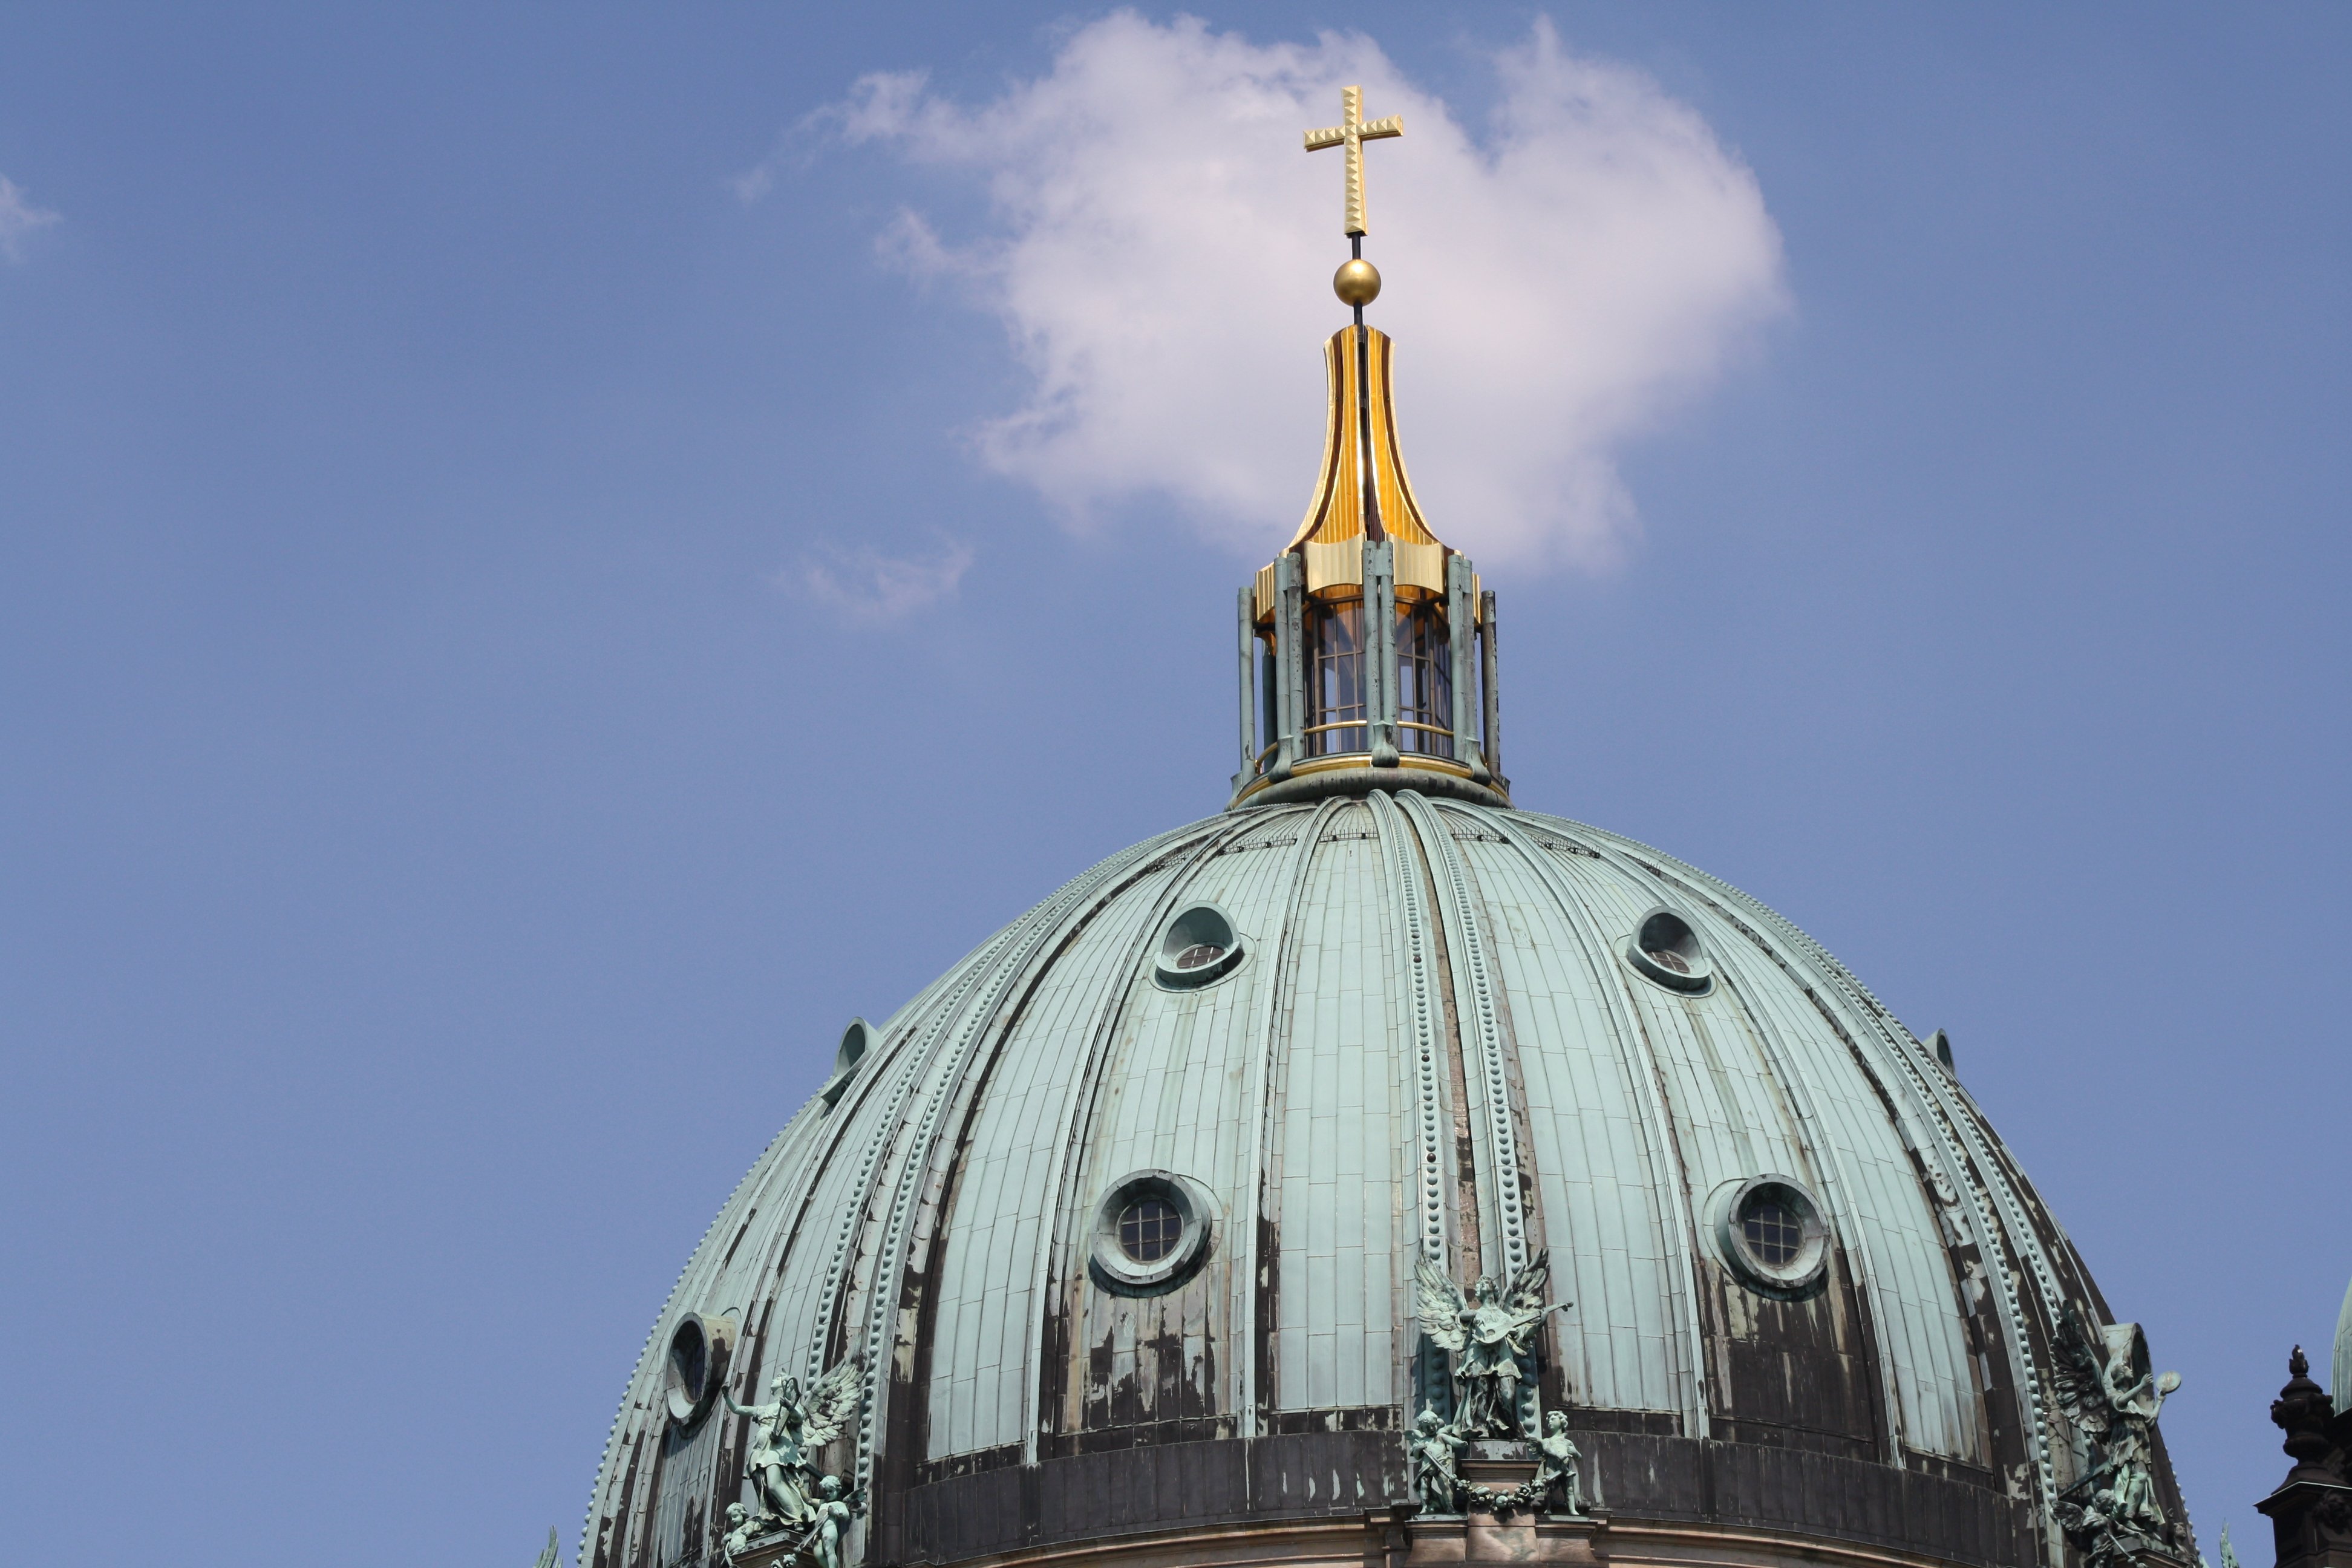
building, tower, landmark, church, cathedral, chapel, place of worship, spire, steeple, berlin, basilica, dome, dom